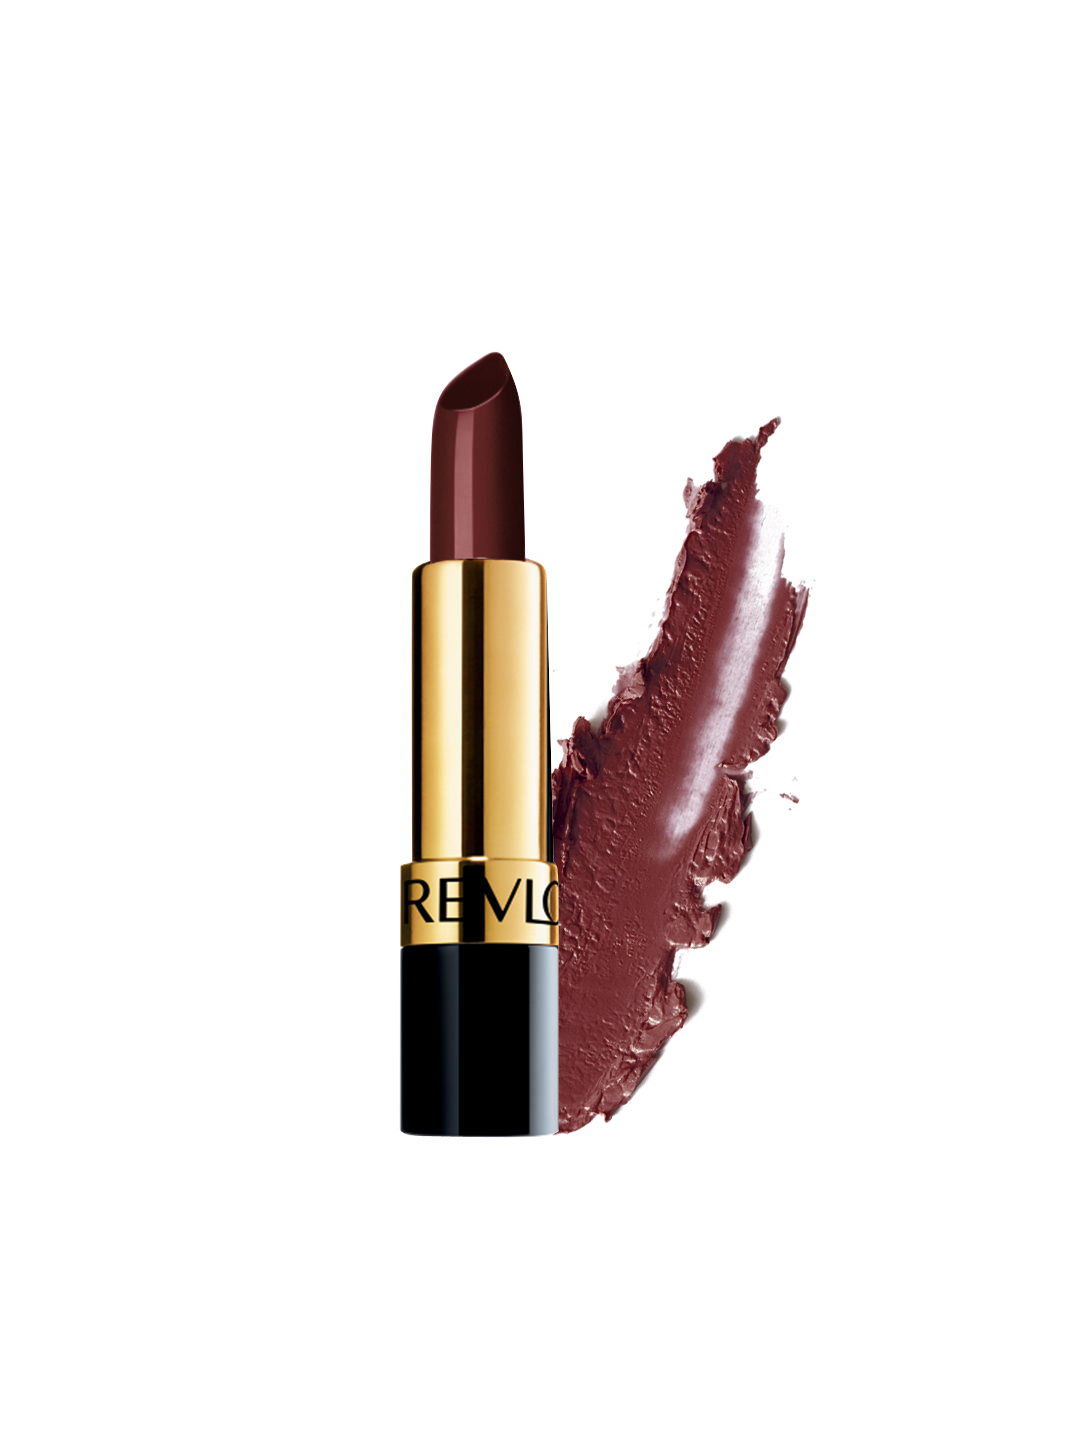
Revlon Super Lustrous Raspberry Lipstick 324
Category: Personal Care / Lips / Lipstick
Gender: Women
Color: Maroon
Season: Spring 2017
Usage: Casual